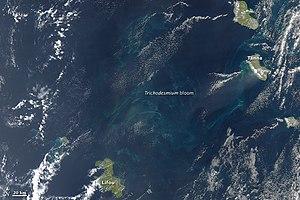
Trichodesmium est un genre de cyanobactéries de la famille des Microcoleaceae.